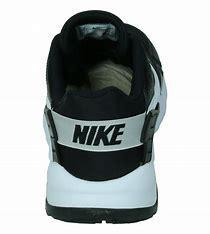
Brand: Nike
Model: LD Victory